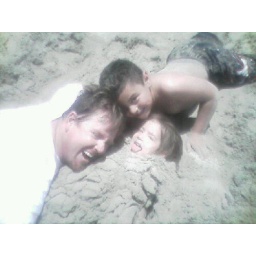
Calynn and the boys in the sand